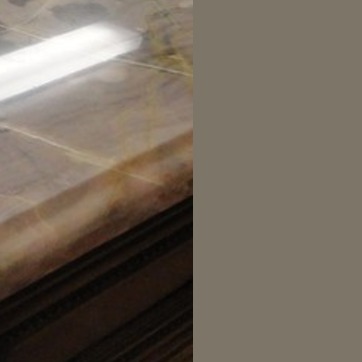
Material: polishedstone